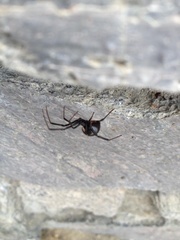
Species: Lactrodectus_hesperus